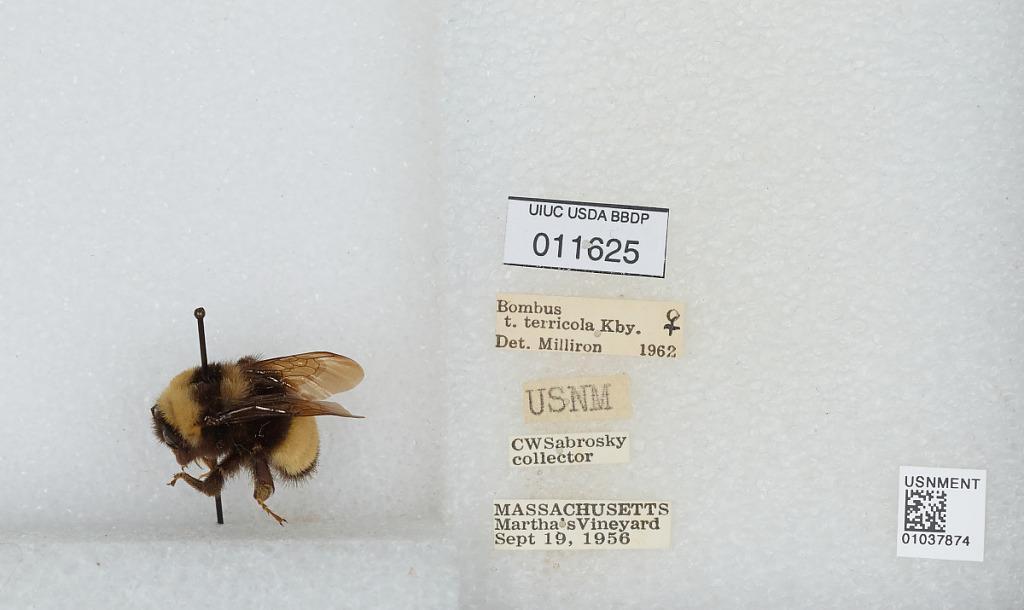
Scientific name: Bombus (Bombus) terricola Kirby
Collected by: C. Sabrosky
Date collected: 1956-9-19
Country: United States
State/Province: Massachusetts
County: Dukes
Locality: Martha's Vineyard
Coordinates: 41.4167, -70.6161
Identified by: Milliron